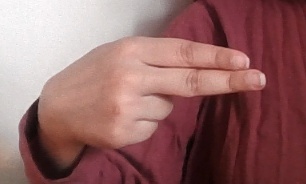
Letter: ain